Question: Please indicate a possible affordance area of baseball bat that can be used for holding
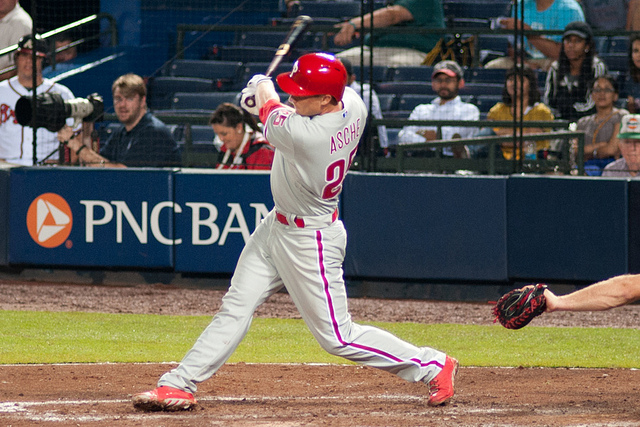
Answer: [233.5, 70.5, 278.5, 118.5]